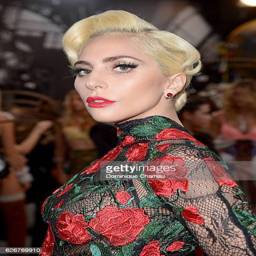
celebrity poses backstage during show